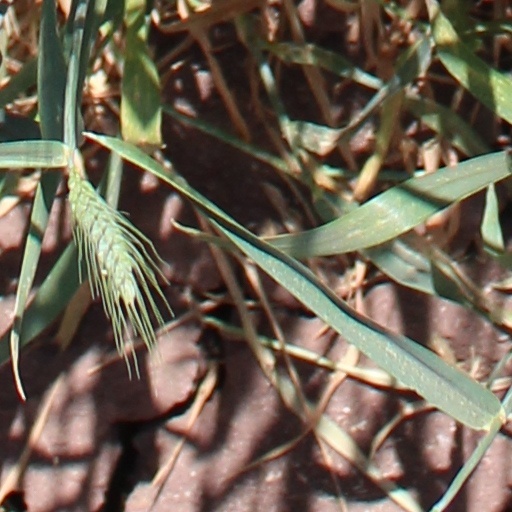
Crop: wheat